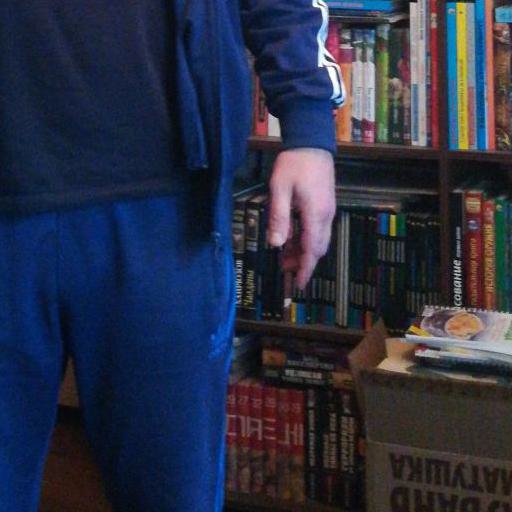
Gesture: no_gesture